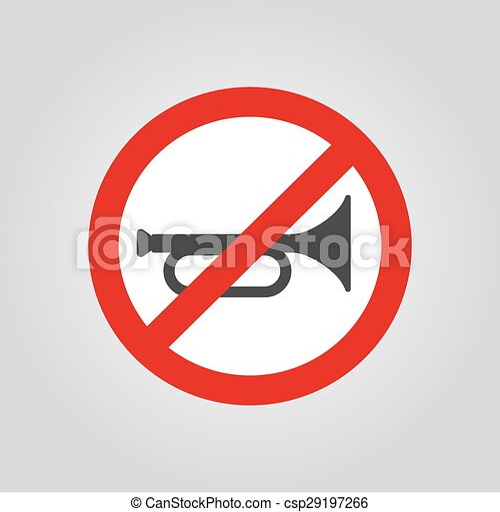
stock illustrations of quiet symbol representing the prohibition